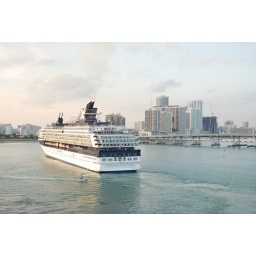
Departing Miami... looking back off our balcony at a Celebrity ship in the turning basin...